Rail transport in Belize

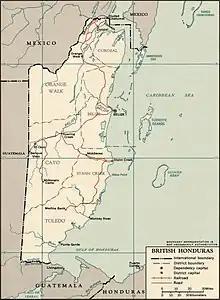
Map of British Honduras, 1965, showing Stann Creek Railway

Historically, one of the major railways in Belize was the Stann Creek Railway used by United Fruit, which connected Middlesex Estate with the port of Dangriga. The railway was narrow gauge, and operated from 1913 till 1937, when it was abandoned. Many remains are still visible along the Hummingbird Highway (between Dangriga and Belmopan). This road uses some of the old railway bridges, though they are gradually disappearing as bridges are modernized.